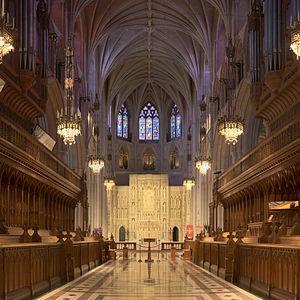
Siège de l’archiépiscopat épiscopalien de Washington, la cathédrale nationale est l’un des plus importants édifices religieux des États-Unis : par sa taille, c’est également la sixième plus vaste cathédrale du monde.